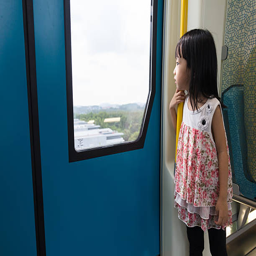
little girl inside train looking beside the window